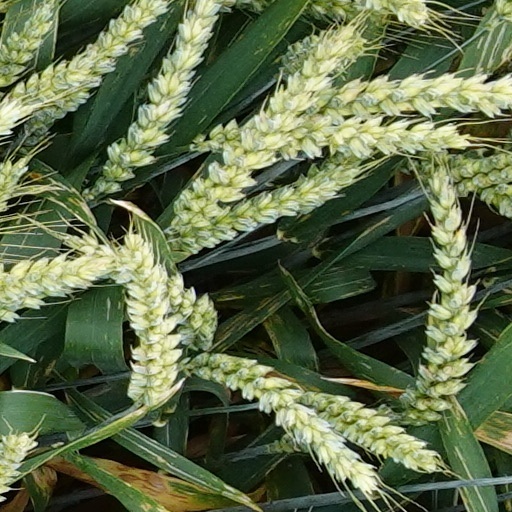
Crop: wheat